Nuneaton Museum & Art Gallery

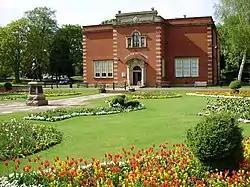
Nuneaton Museum & Art Gallery

Nuneaton Museum & Art Gallery is set in the grounds of Riversley Park, Nuneaton, England, and has three galleries which house regularly changing temporary and touring exhibitions. There is a gallery dedicated to the writer George Eliot, together with two others focusing on local history and fine art. There is a small display of objects which belonged to the comedian Larry Grayson.